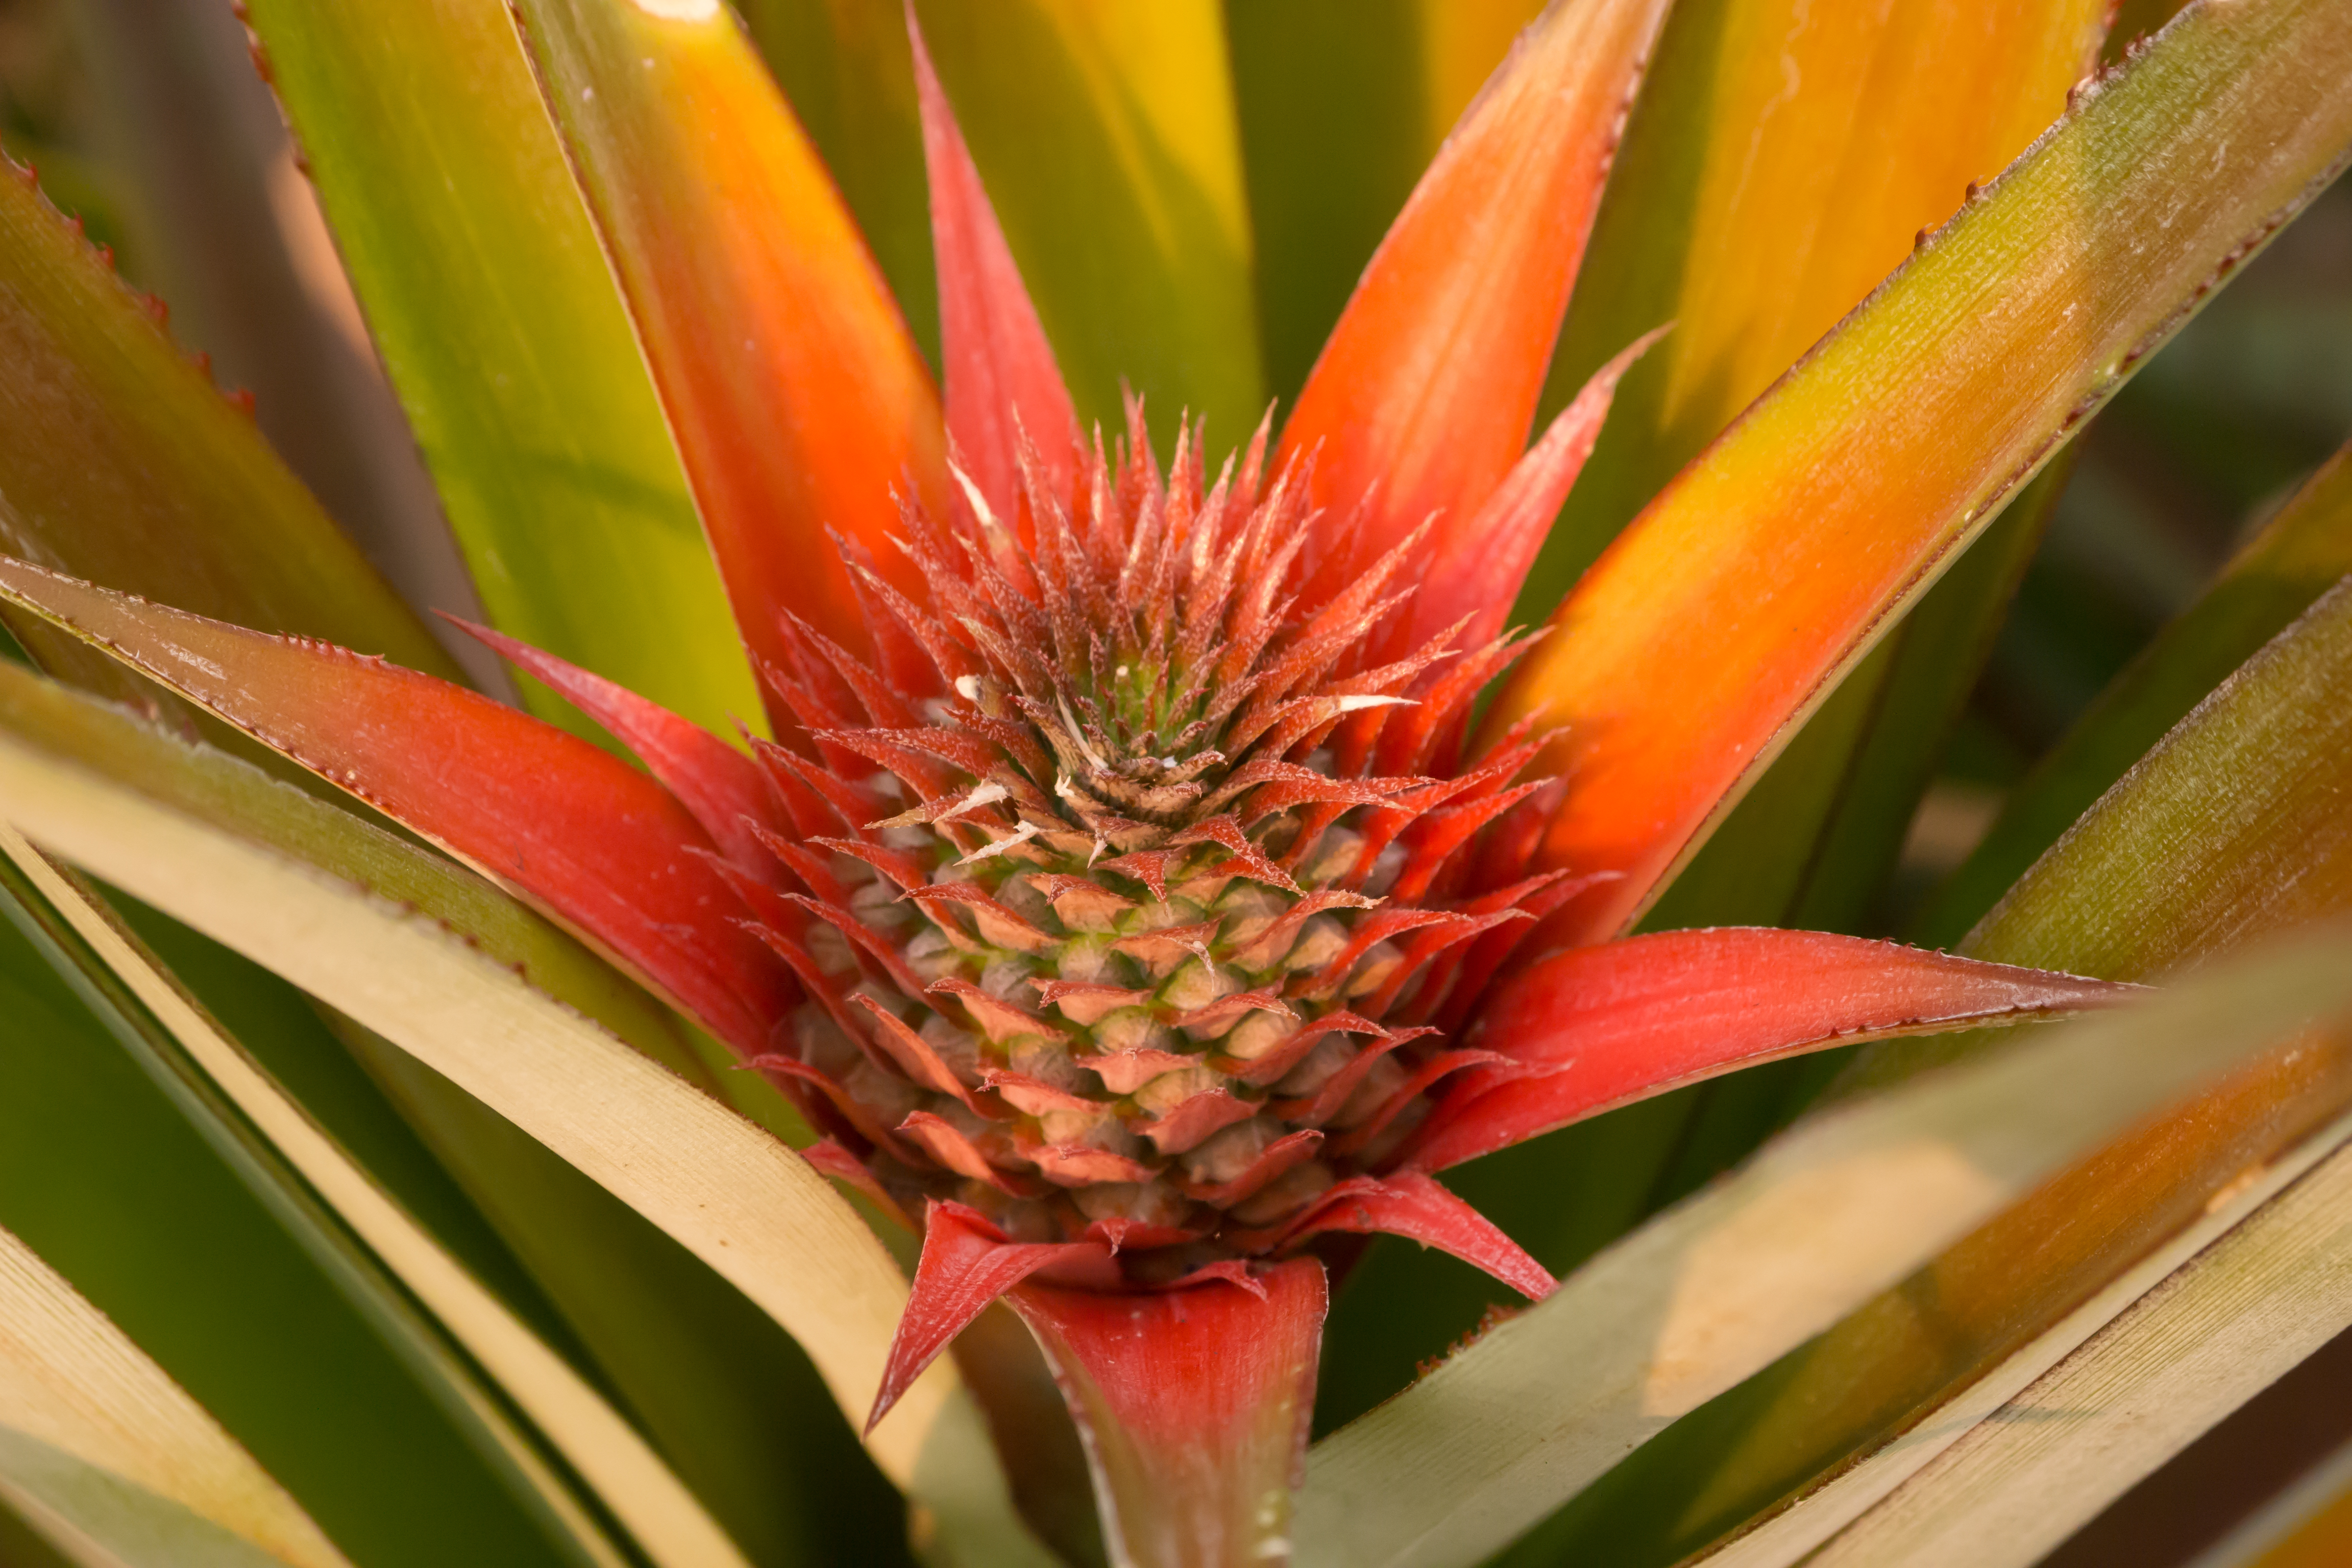
agriculture, flower, baby, background, closeup, diet, exotic, farm, field, flowering, food, fresh, fruit, garden, green, growing, hawaii, hawaiian, healthy, maui, natural, nature, nutrition, organic, pineapple, plant, plantation, red, small, summer, sweet, tropical, white, ananas, flowering plant, botany, terrestrial plant, close up, bromeliaceae, houseplant, poales, bromelia, plant stem